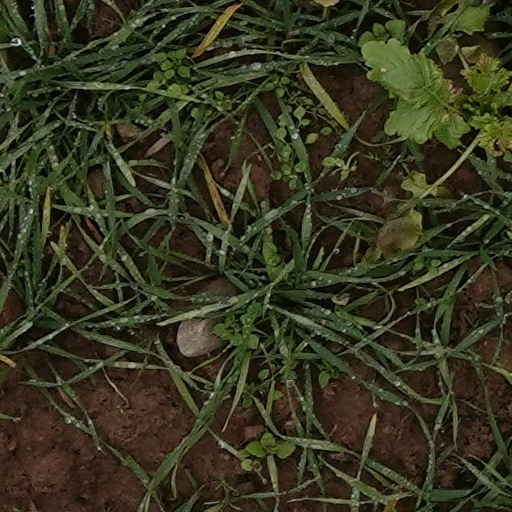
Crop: wheat